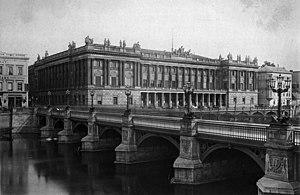
La Börse Berlin est un marché financier régional allemand, distinct de la grande Deutsche Börse qui domine la finance germanique.